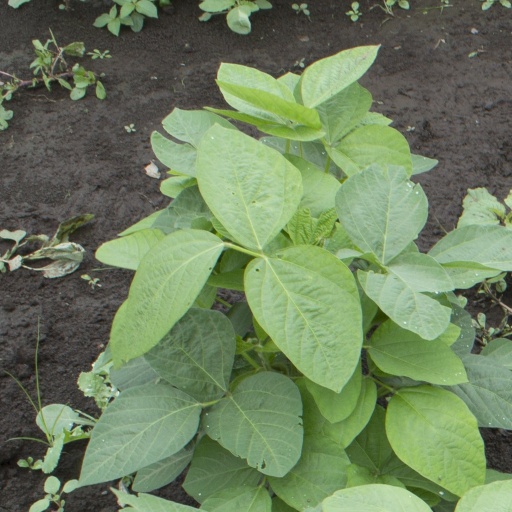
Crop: soybean